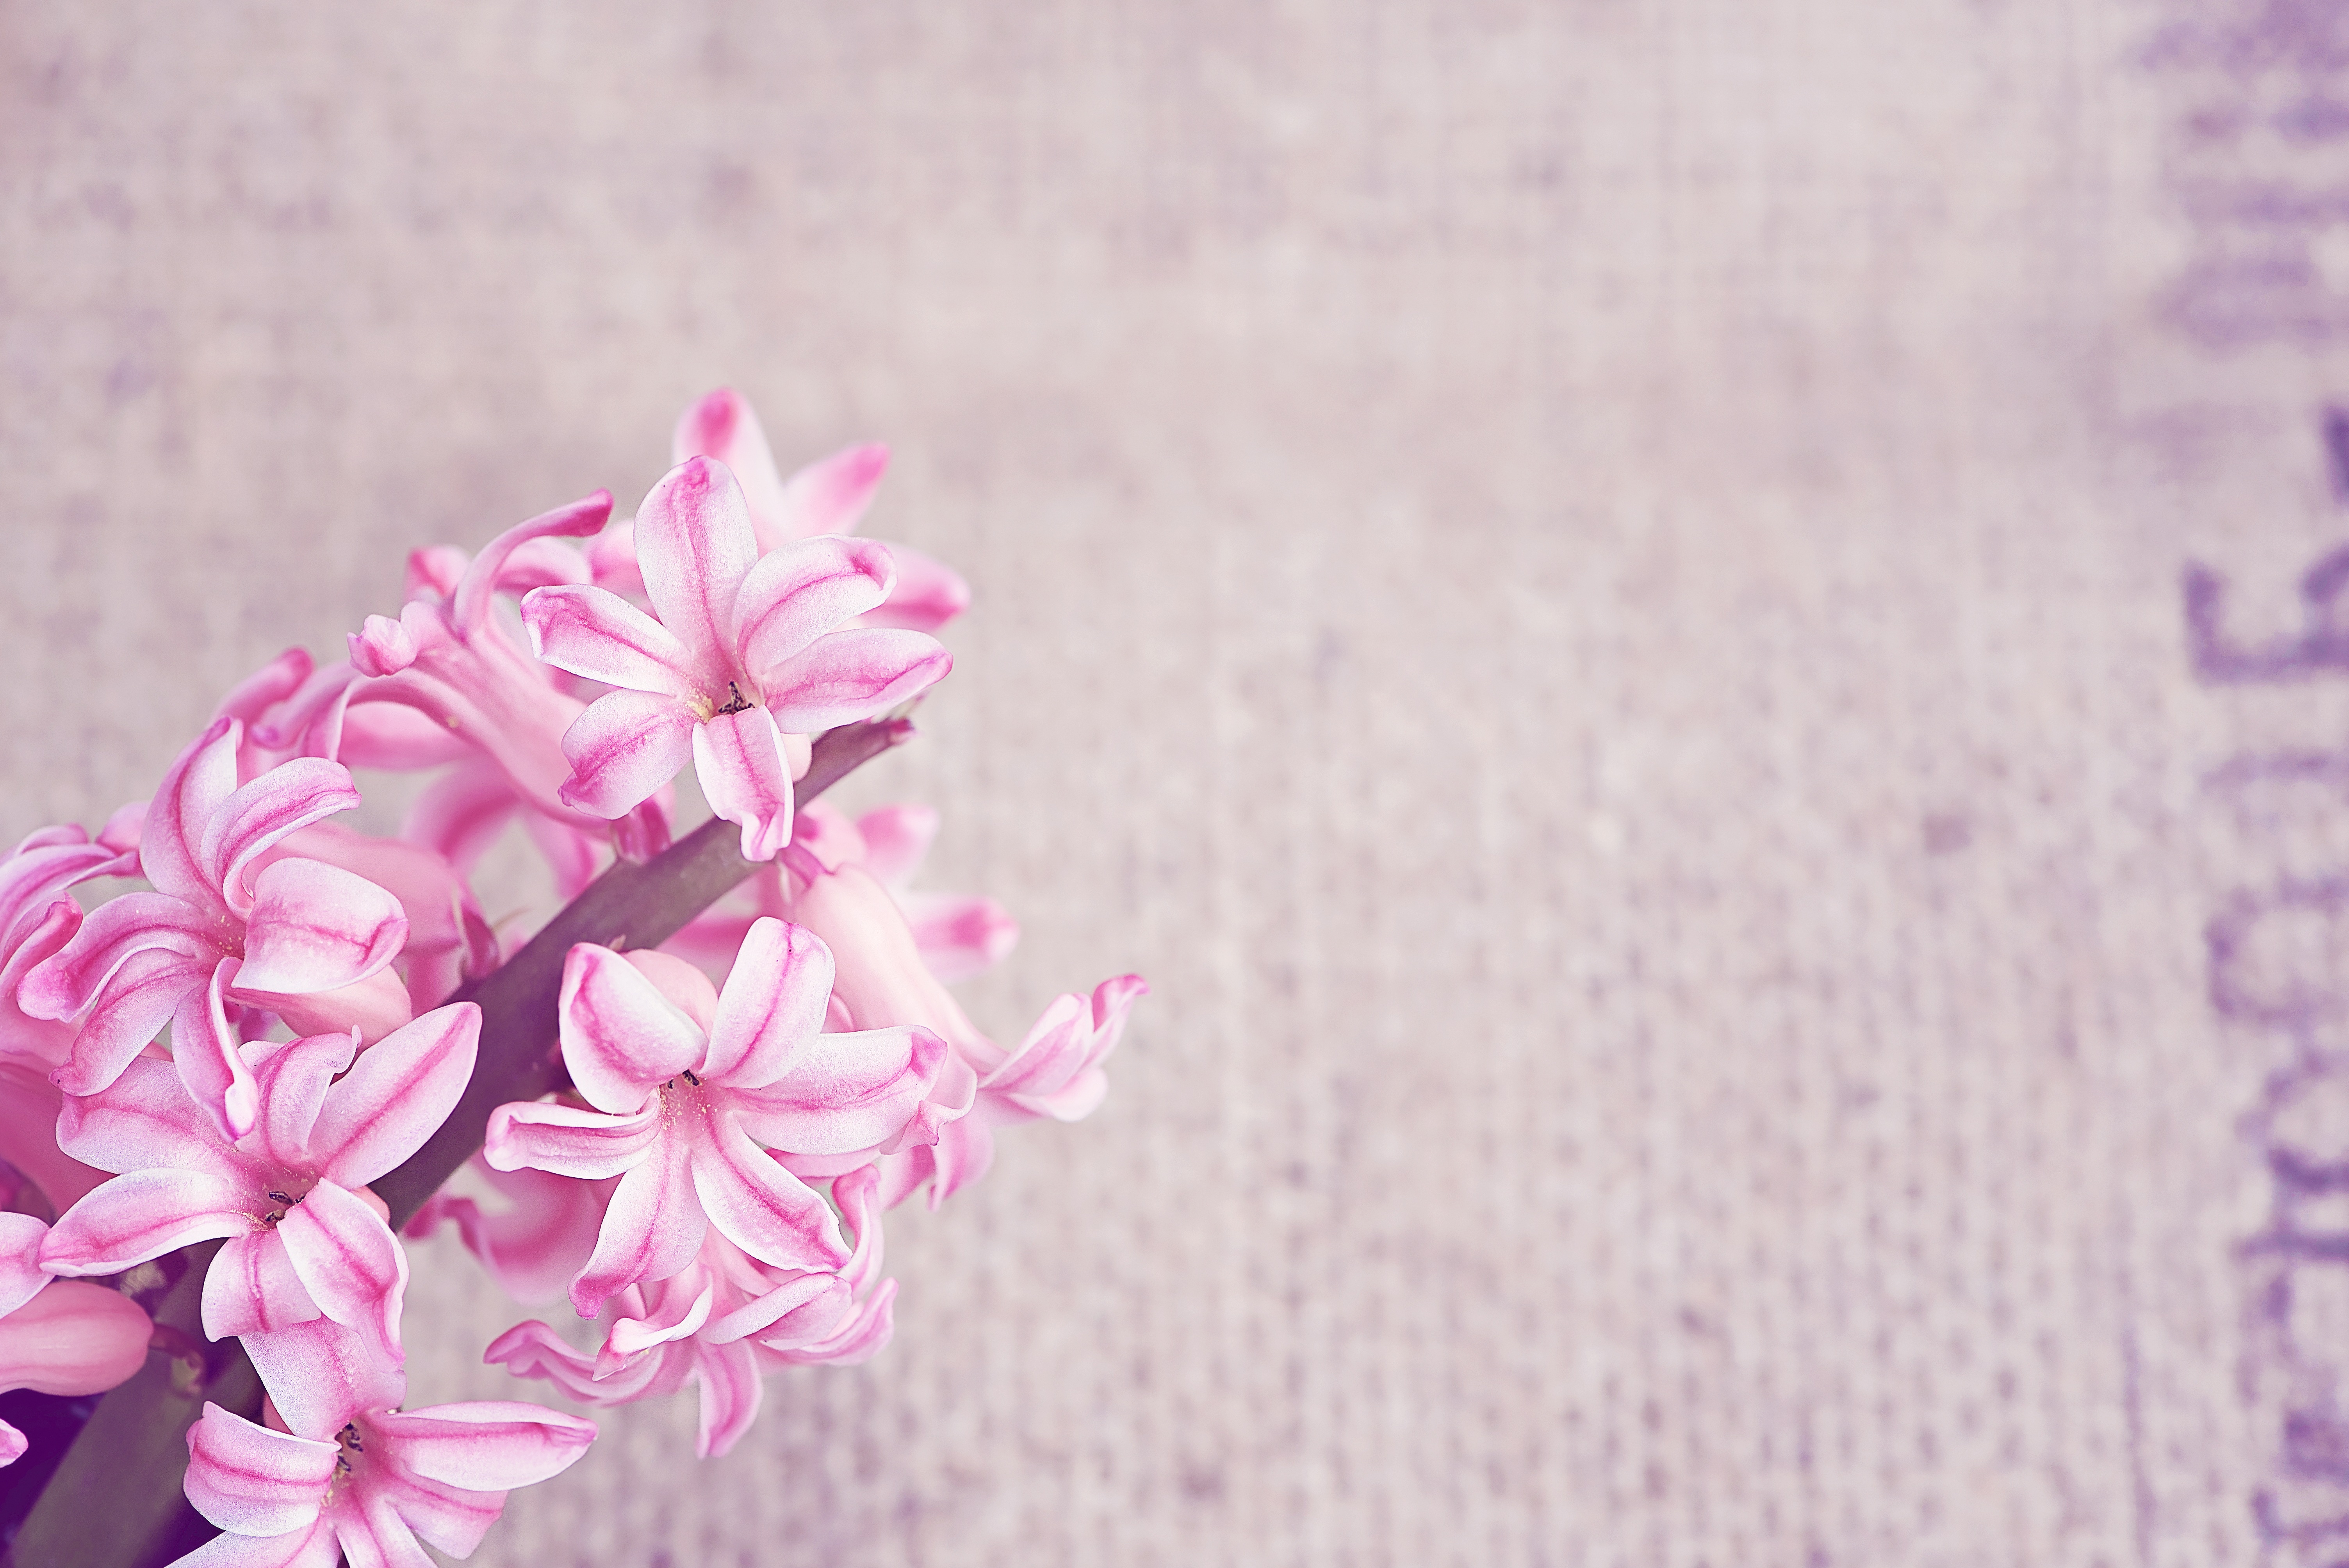
blossom, plant, flower, purple, petal, spring, pink, close, flora, flowers, negative space, lilac, magenta, floristry, hyacinth, spring flower, pink flower, text freedom, flowering plant, flower bouquet, cut flowers, fragrant flower, floral design, flower arranging